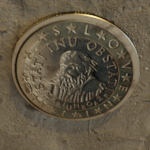
Coin value: 1euro
Country: sl
Edition: standard